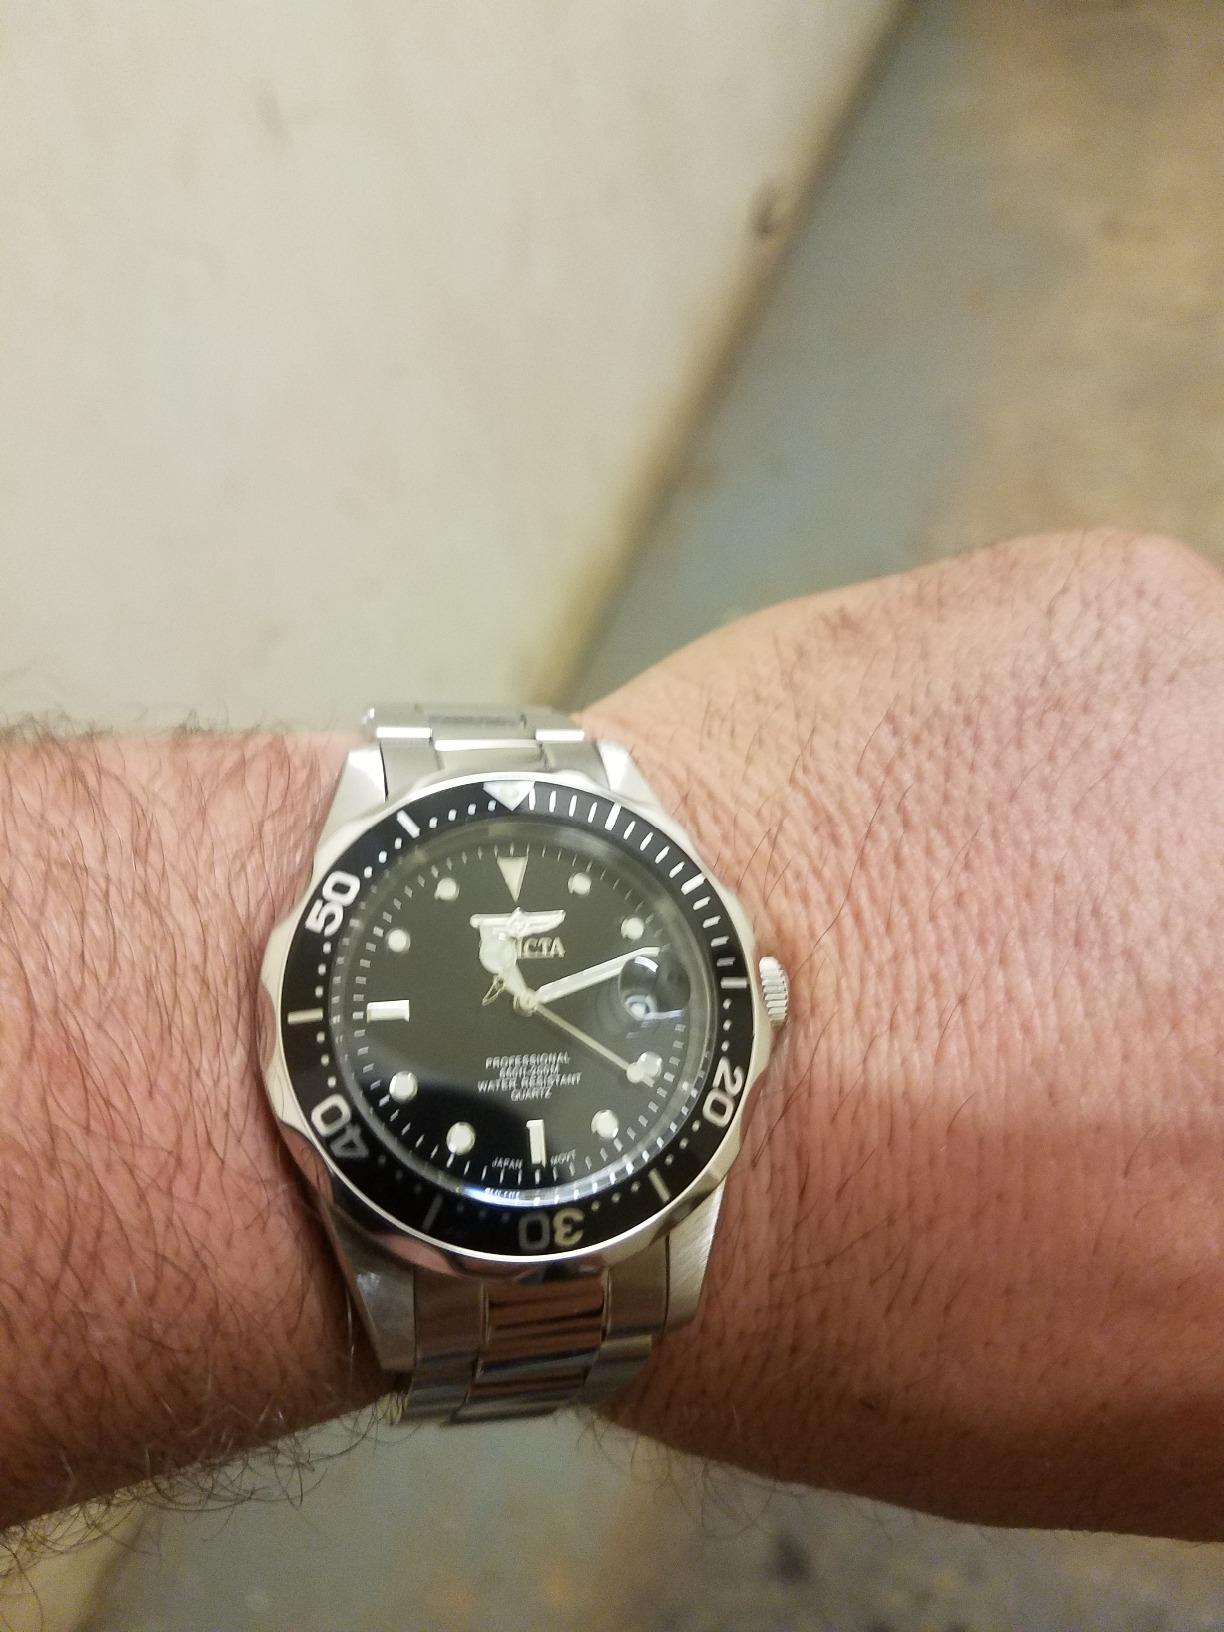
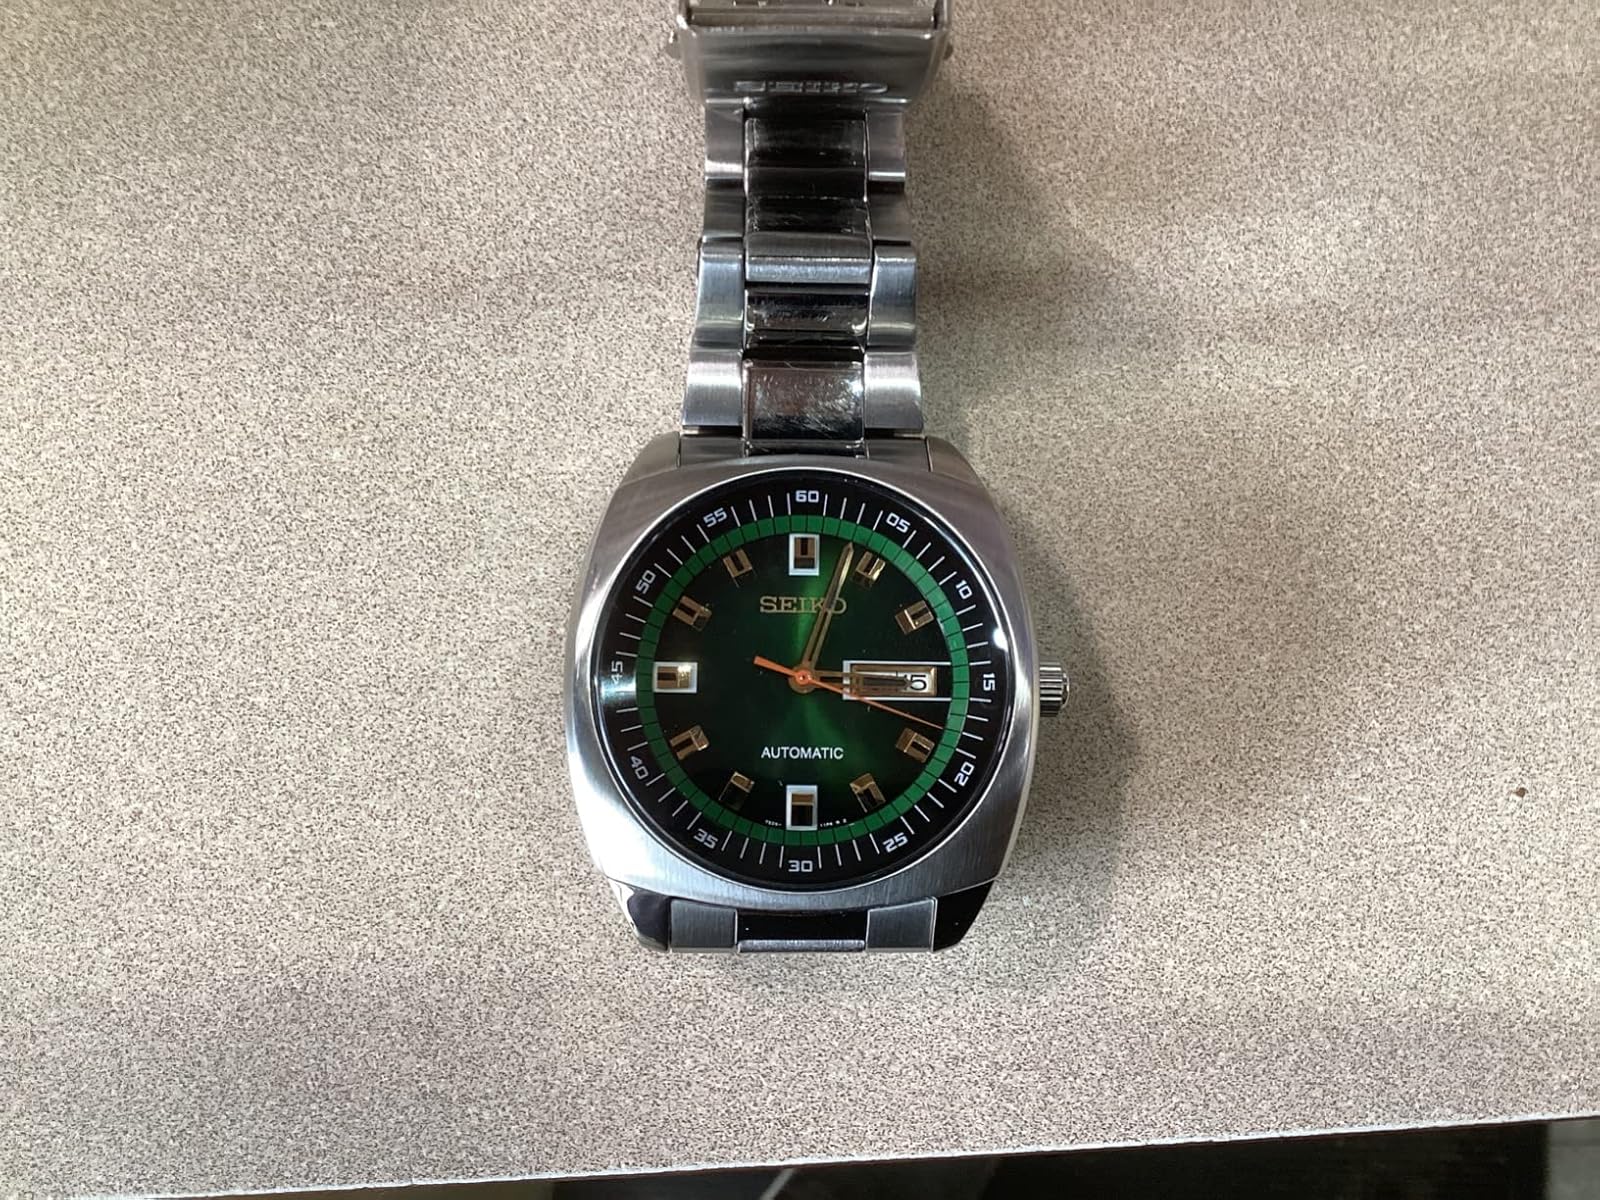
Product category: accessories_watch
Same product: no